The Fable of Fox and Heron

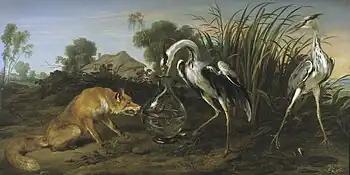
Another version of the "Fable of Fox and the Heron" by Frans Snyders, from the Nationalmuseum in Stockholm, Sweden

Visual or pictural adaptations of Aesop's Fables were a long-standing established tradition across Europe in the 17th century. Alongside the rise of animaliers in the Humanist movement of Antwerp was the rise of these pictorial adaptation that took on a life of their own.